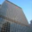
Label: skyscraper